Transport in Yunnan

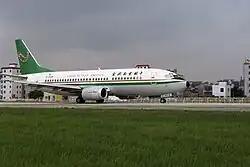
A Yunnan Airlines Boeing 737 aircraft

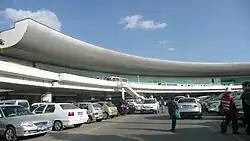
Kunming Airport

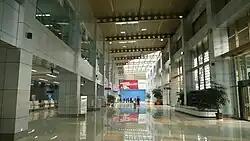
Dali Airport

Yunnan had undergone a speedy development of its civil aviation. Kunming is the hub of both domestic and international services of Air China, China's national airline. Currently, more than 100 domestic and international air routes have been opened leading to different provinces and municipalities of China as well as Hong Kong, Macau, Singapore, Kuala Lumpur, Rangoon, Vientiane, Hanoi, Chiang Mai, Tokyo and Seoul. Yunnan has two international airports, namely Kunming Airport and Xishuangbanna airport.